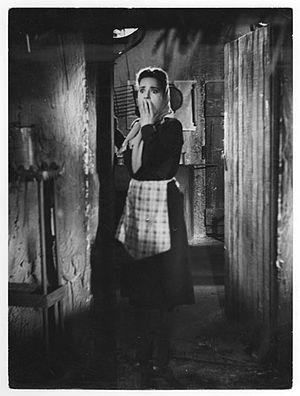
Anita Jordán était une actrice argentine de cinéma et de théâtre.